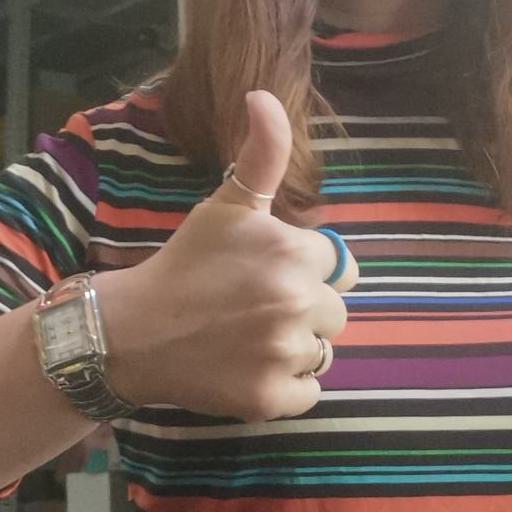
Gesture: like